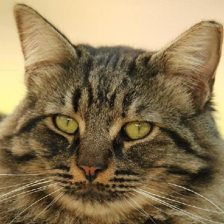
Label: animals